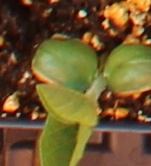
Label: Soybean